Cas4

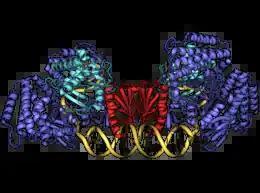
Geobacter sulfurreducens Cas1-Cas2-Cas4 complex bound to double stranded protospacer adjacent motif (PAM) spacer DNA. Cas1 homodimers (blue) bind to each side of the Cas2 homodimer (red) with a Cas4 Fe-S nuclease (cyan) bridging the two. The 3′ end of each DNA strand threads into the Cas4 active site.

Cas4 is required for efficient prespacer processing by forming a Cas4-Cas1-Cas2 complex.